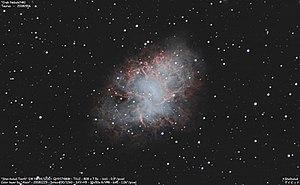
""Crab Nebula"" M1"
La nébuleuse du Crabe est un rémanent de supernova résultant de l'explosion d'une étoile massive en supernova historique observée par un astronome chinois durant la période de la dynastie Song de juillet 1054 à avril 1056. La nébuleuse a été observée pour la première fois en 1731 par John Bevis, puis en 1758 par Charles Messier qui en fait le premier objet de son catalogue. Son nom traditionnel remonte au XIXᵉ siècle, époque où William Parsons, troisième comte de Rosse, observe la nébuleuse au château de Birr dans les années 1840 et y fait référence sous le nom de nébuleuse du Crabe en raison d'un dessin qu'il en fait qui ressemble à un crabe. La Nébuleuse du Crabe ne doit pas être confondue avec la nébuleuse planétaire Hen2-104, parfois appelée « Nébuleuse australe du Crabe » du fait de sa ressemblance considérée comme plus manifeste avec le crustacé éponyme.